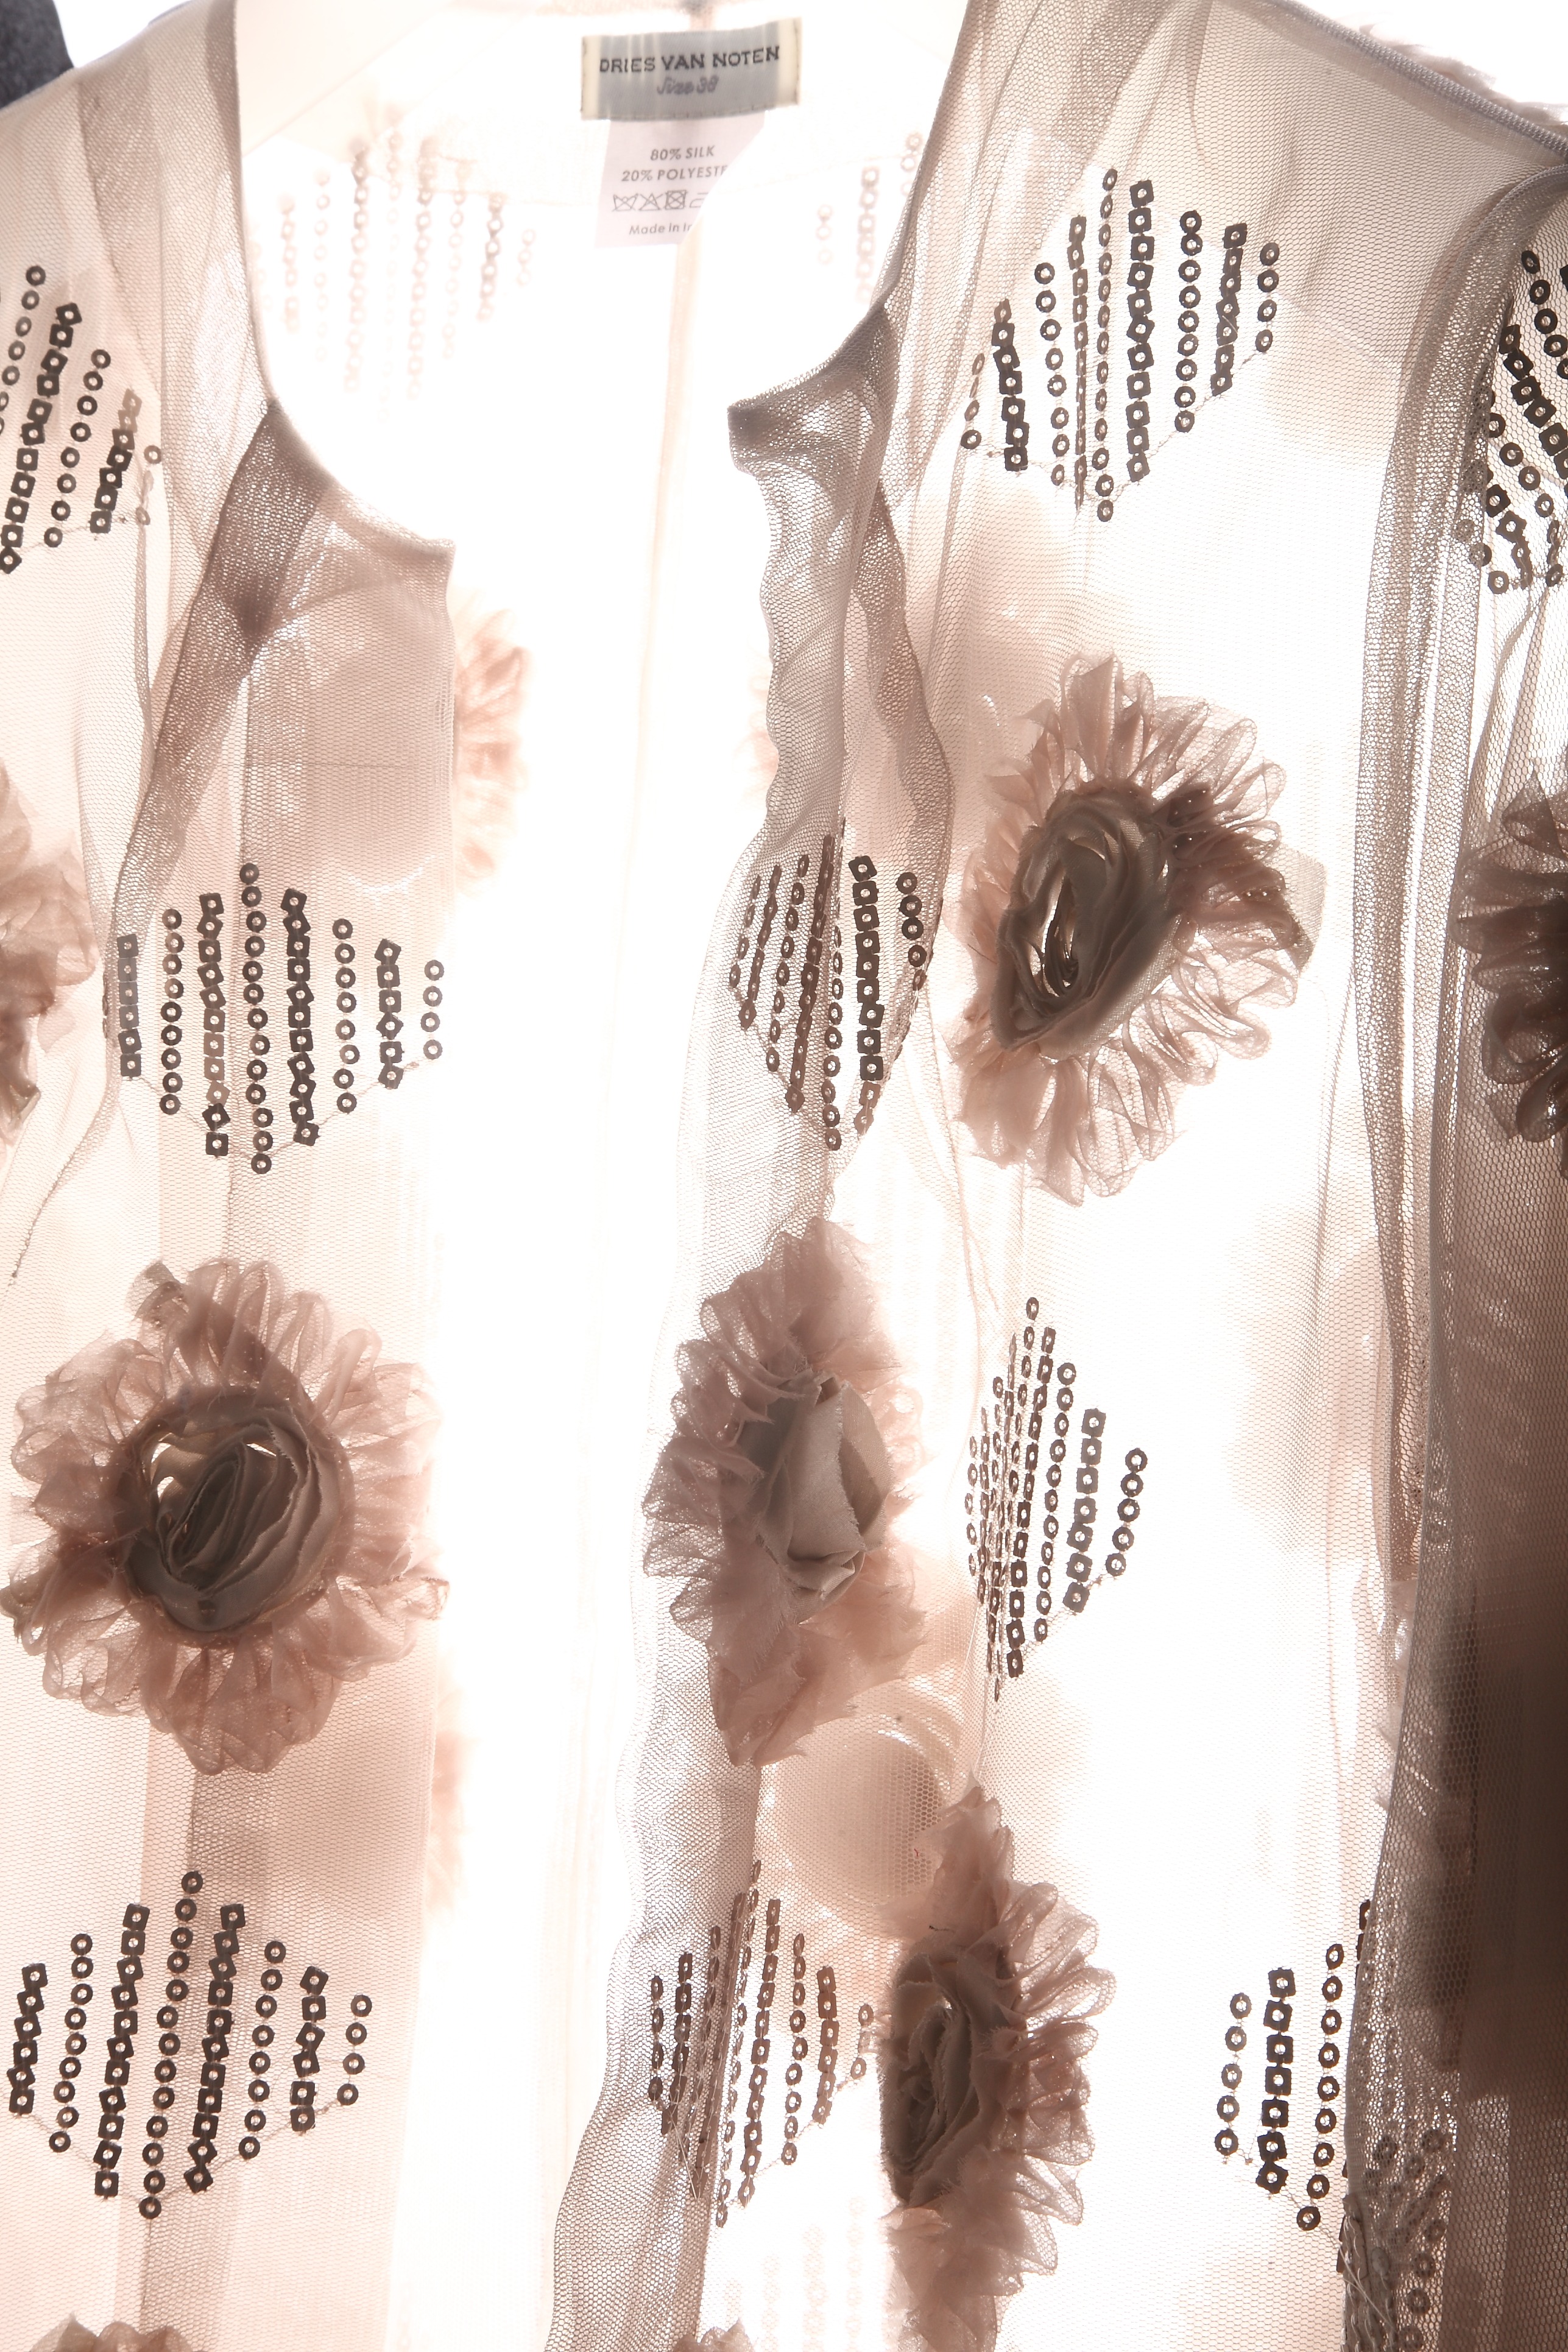
pattern, brown, clothing, hairstyle, flowers, eyelash, dress, costume, t shirt, light transmittance, fashion accessory, betsey